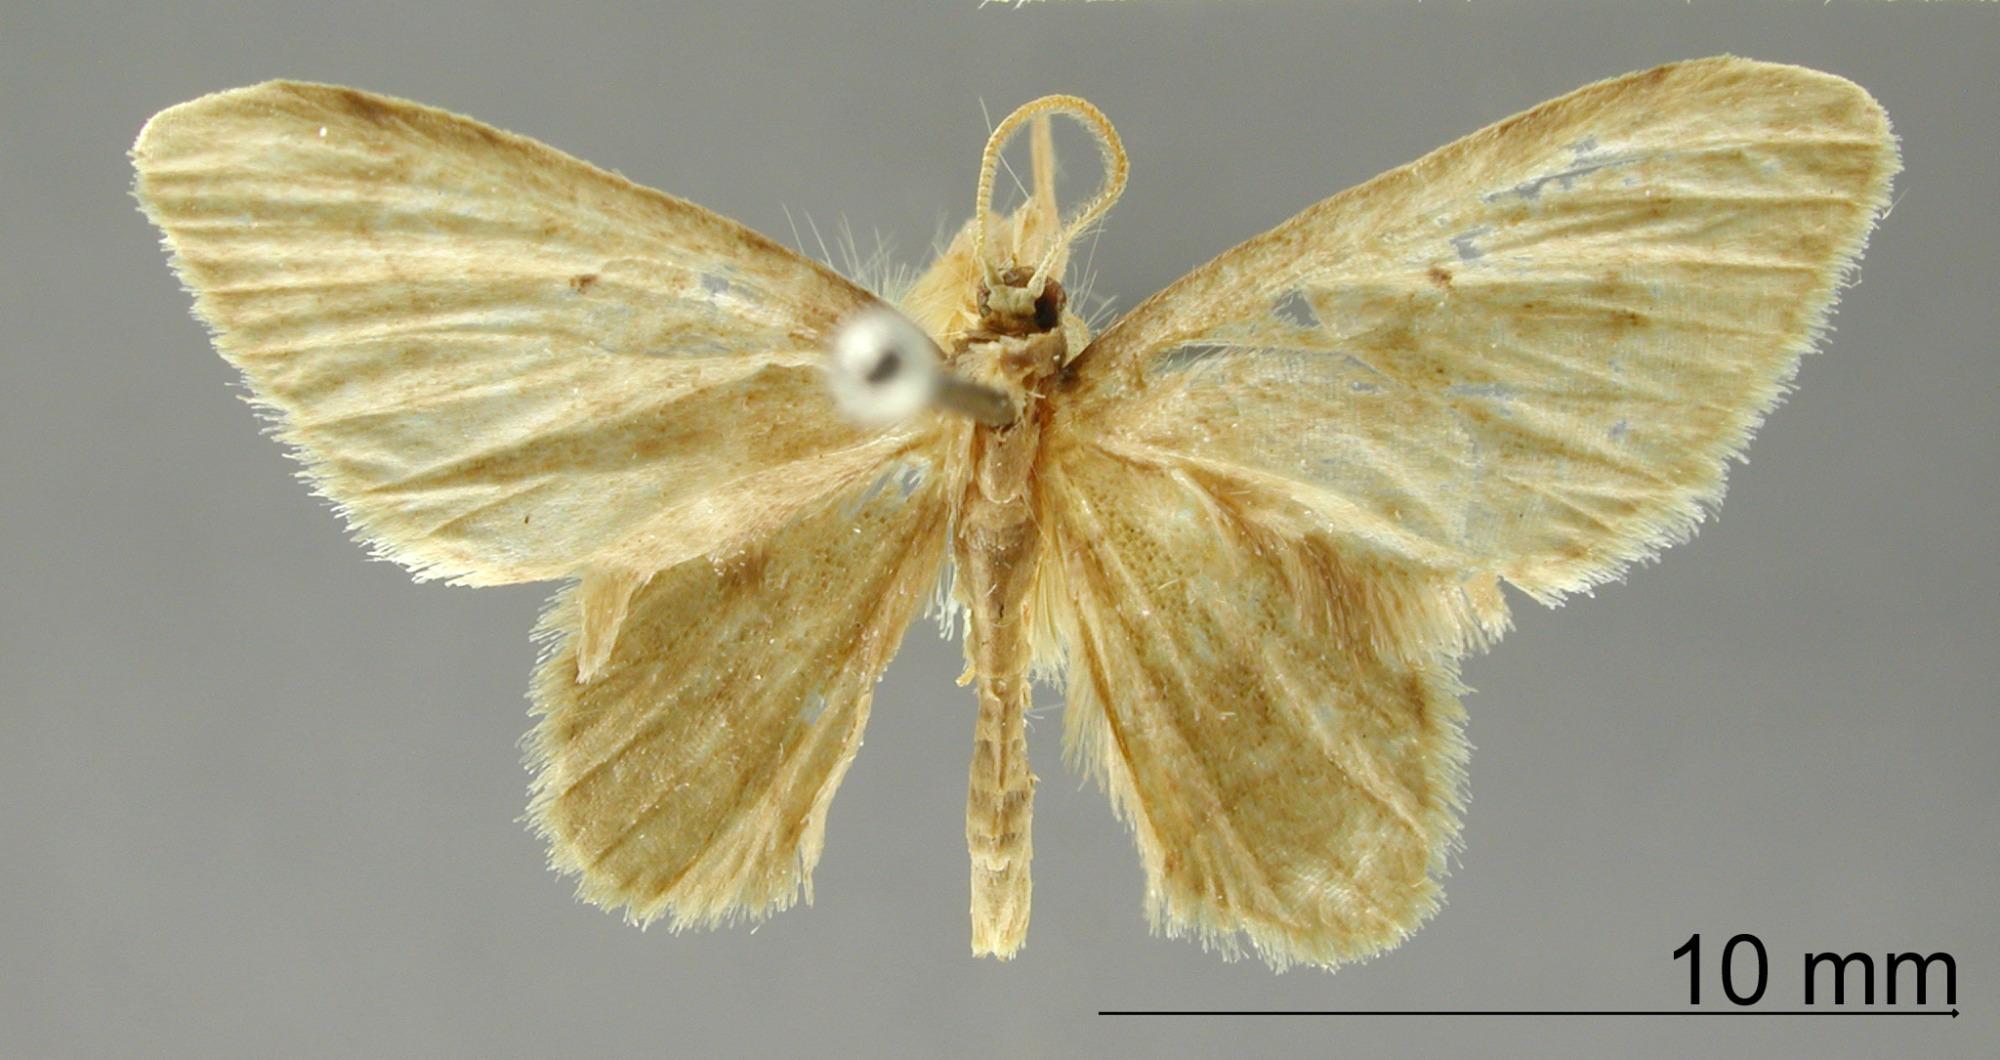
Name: Hirthestes laniata
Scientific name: Hirthestes laniata Dognin, 1913
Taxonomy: Animalia, Arthropoda, Insecta, Lepidoptera, Geometridae, Sterrhinae
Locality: Medina, Cundinamarca, Colombia